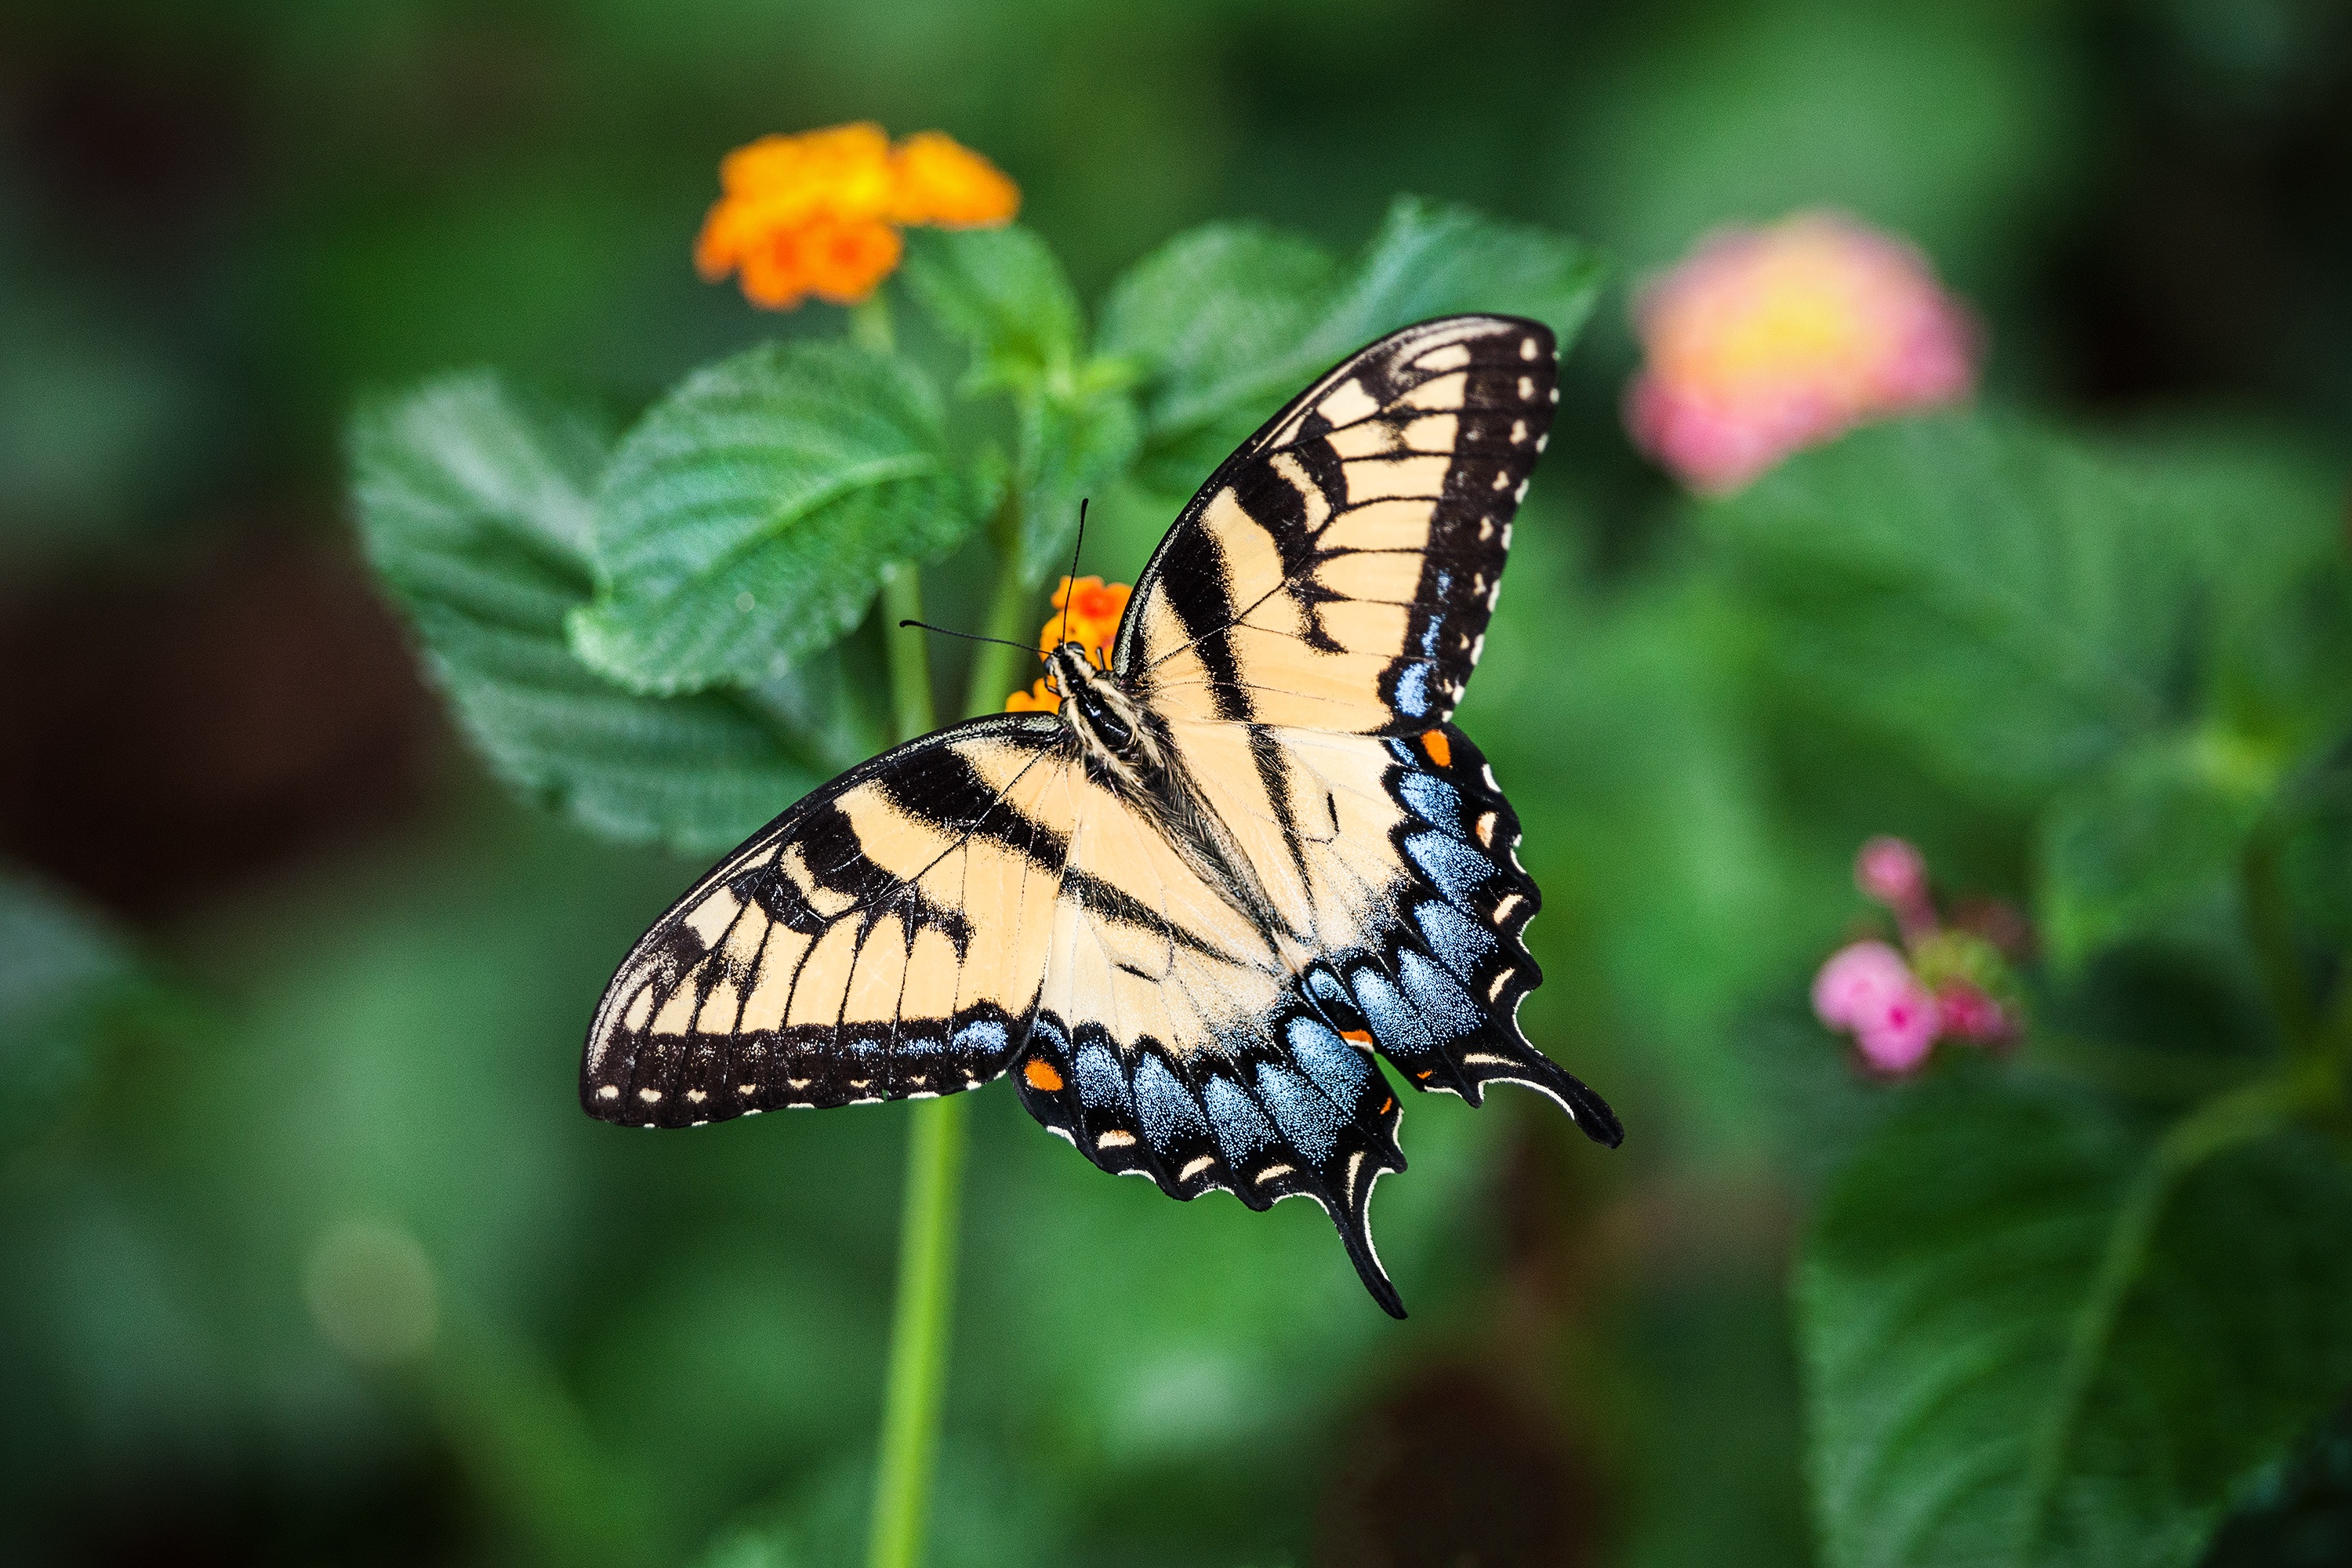
nature, wing, leaf, flower, summer, floral, wildlife, spring, green, insect, botany, butterfly, colorful, garden, flora, fauna, invertebrate, monarch butterfly, outdoors, fun, happy, vibrant, nectar, macro photography, arthropod, pollinator, moths and butterflies, lycaenid, brush footed butterfly